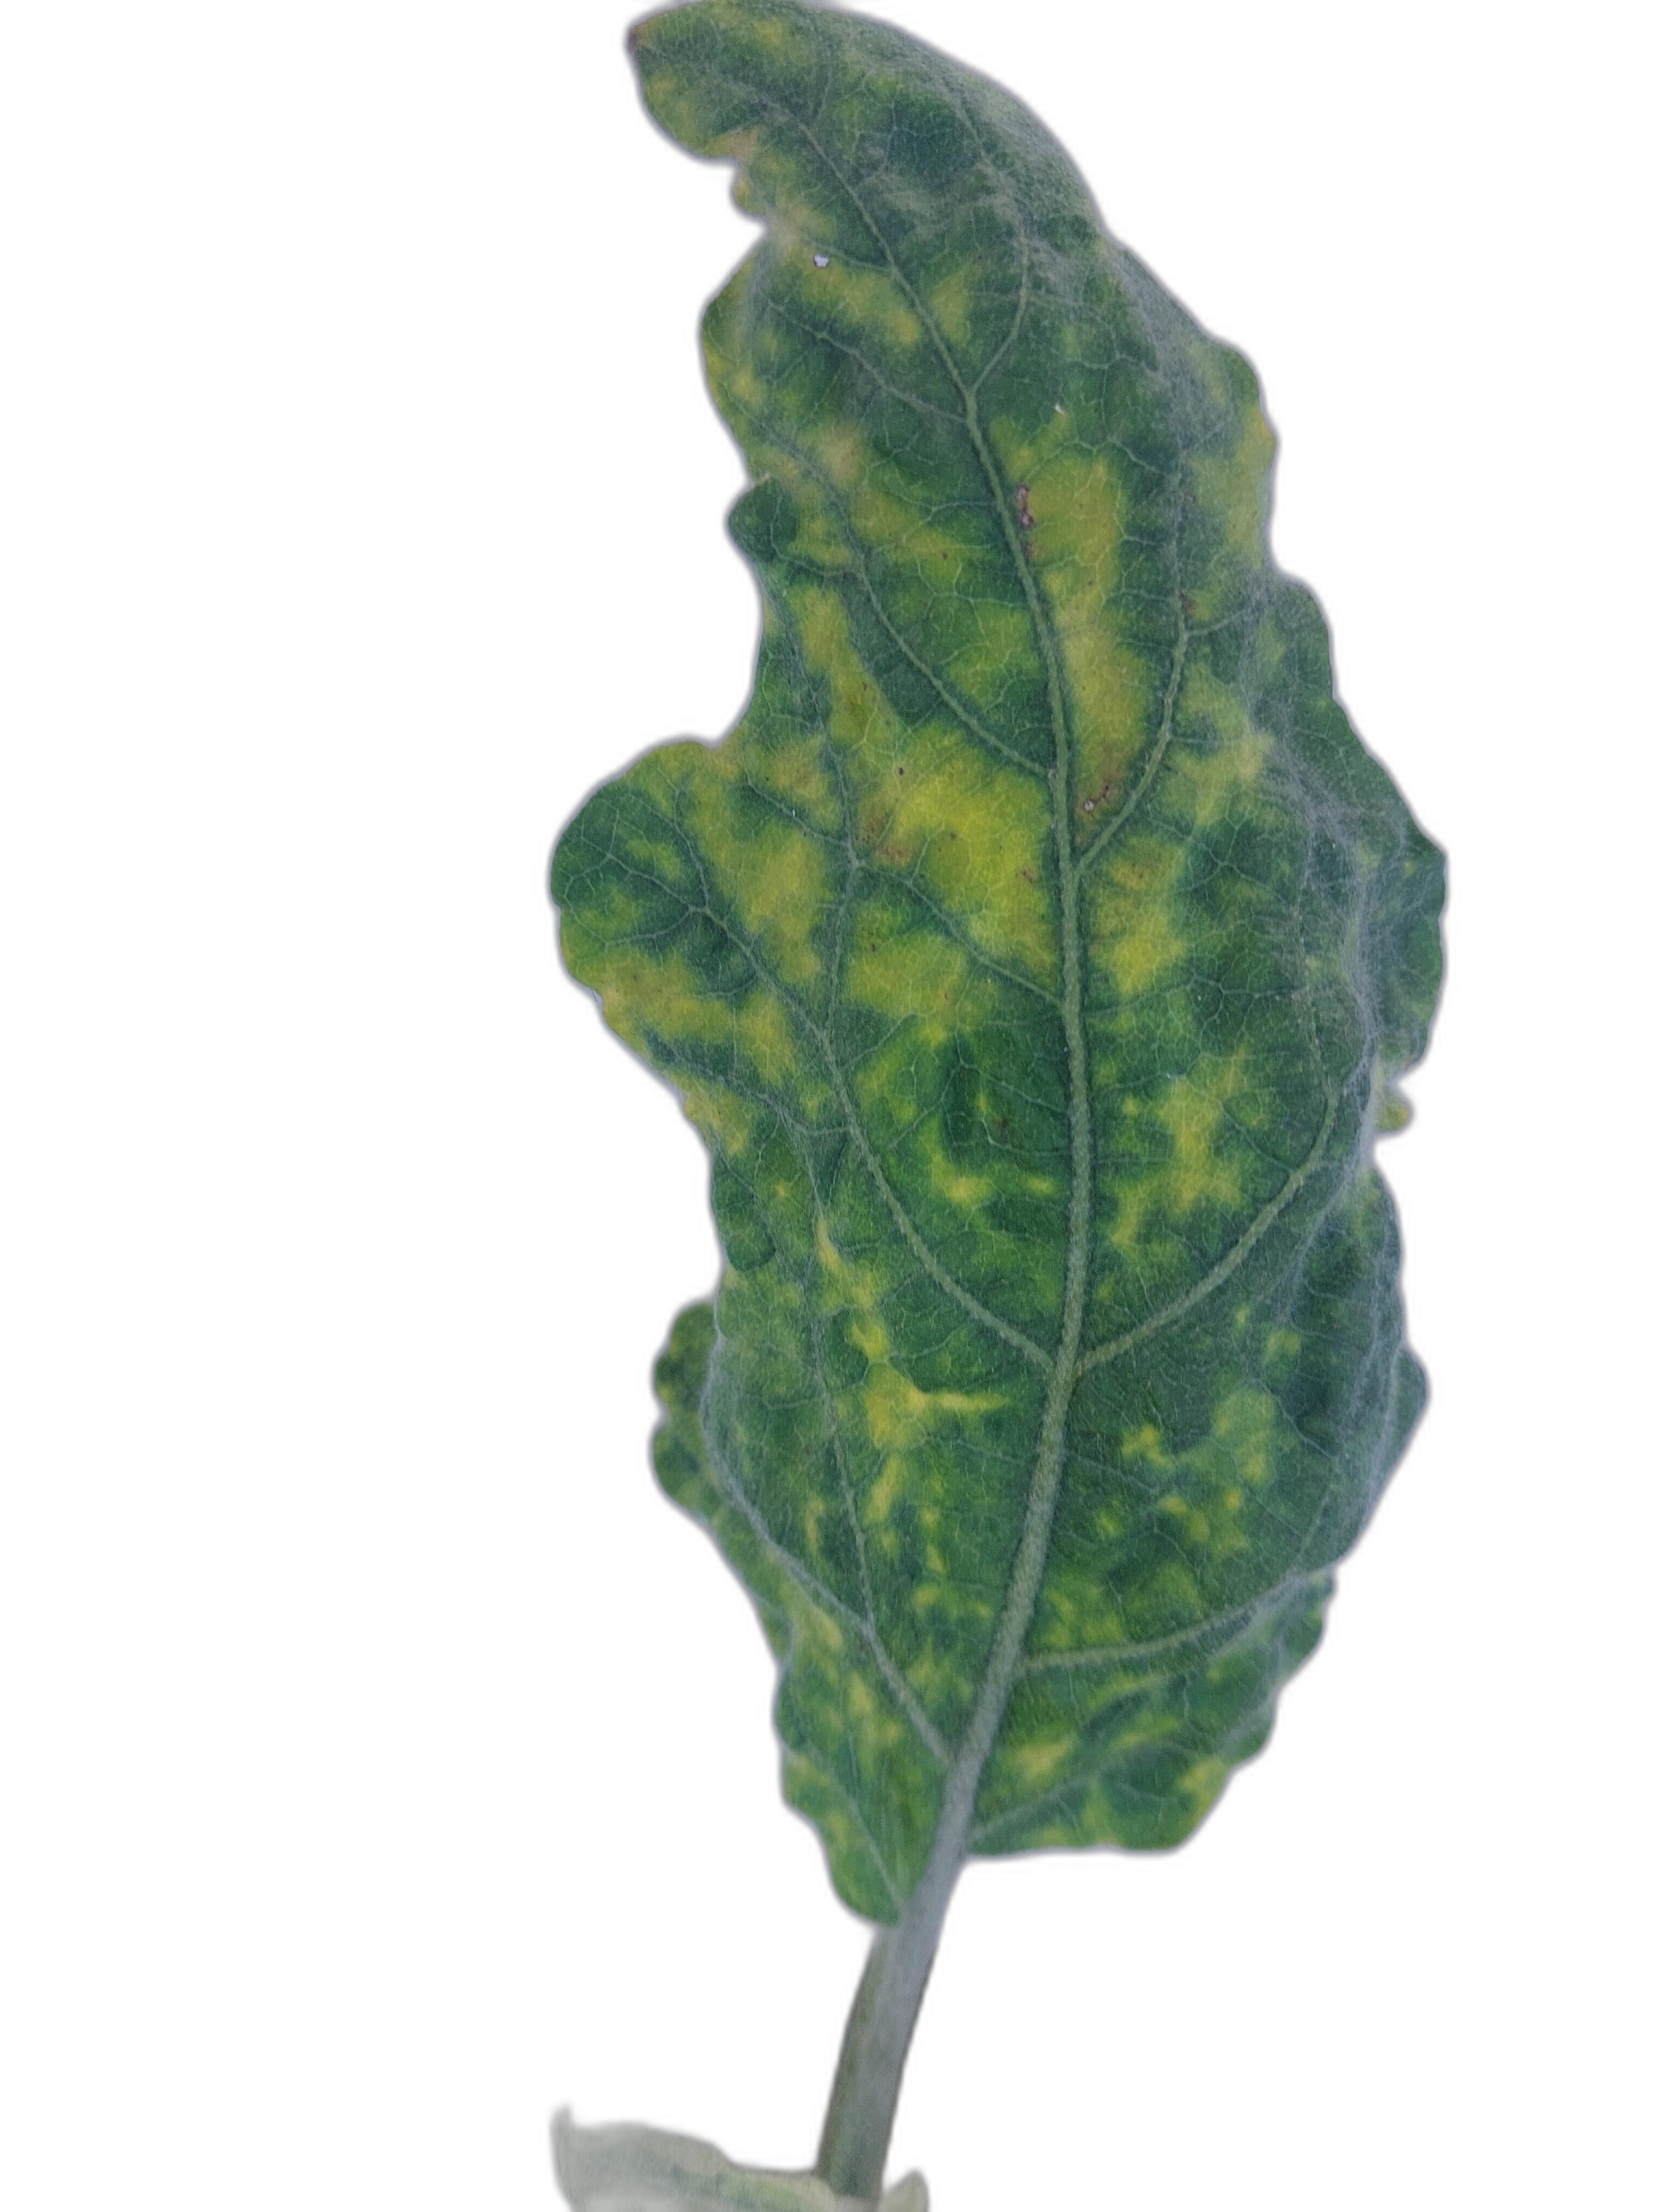
Label: Mosaic Virus Disease